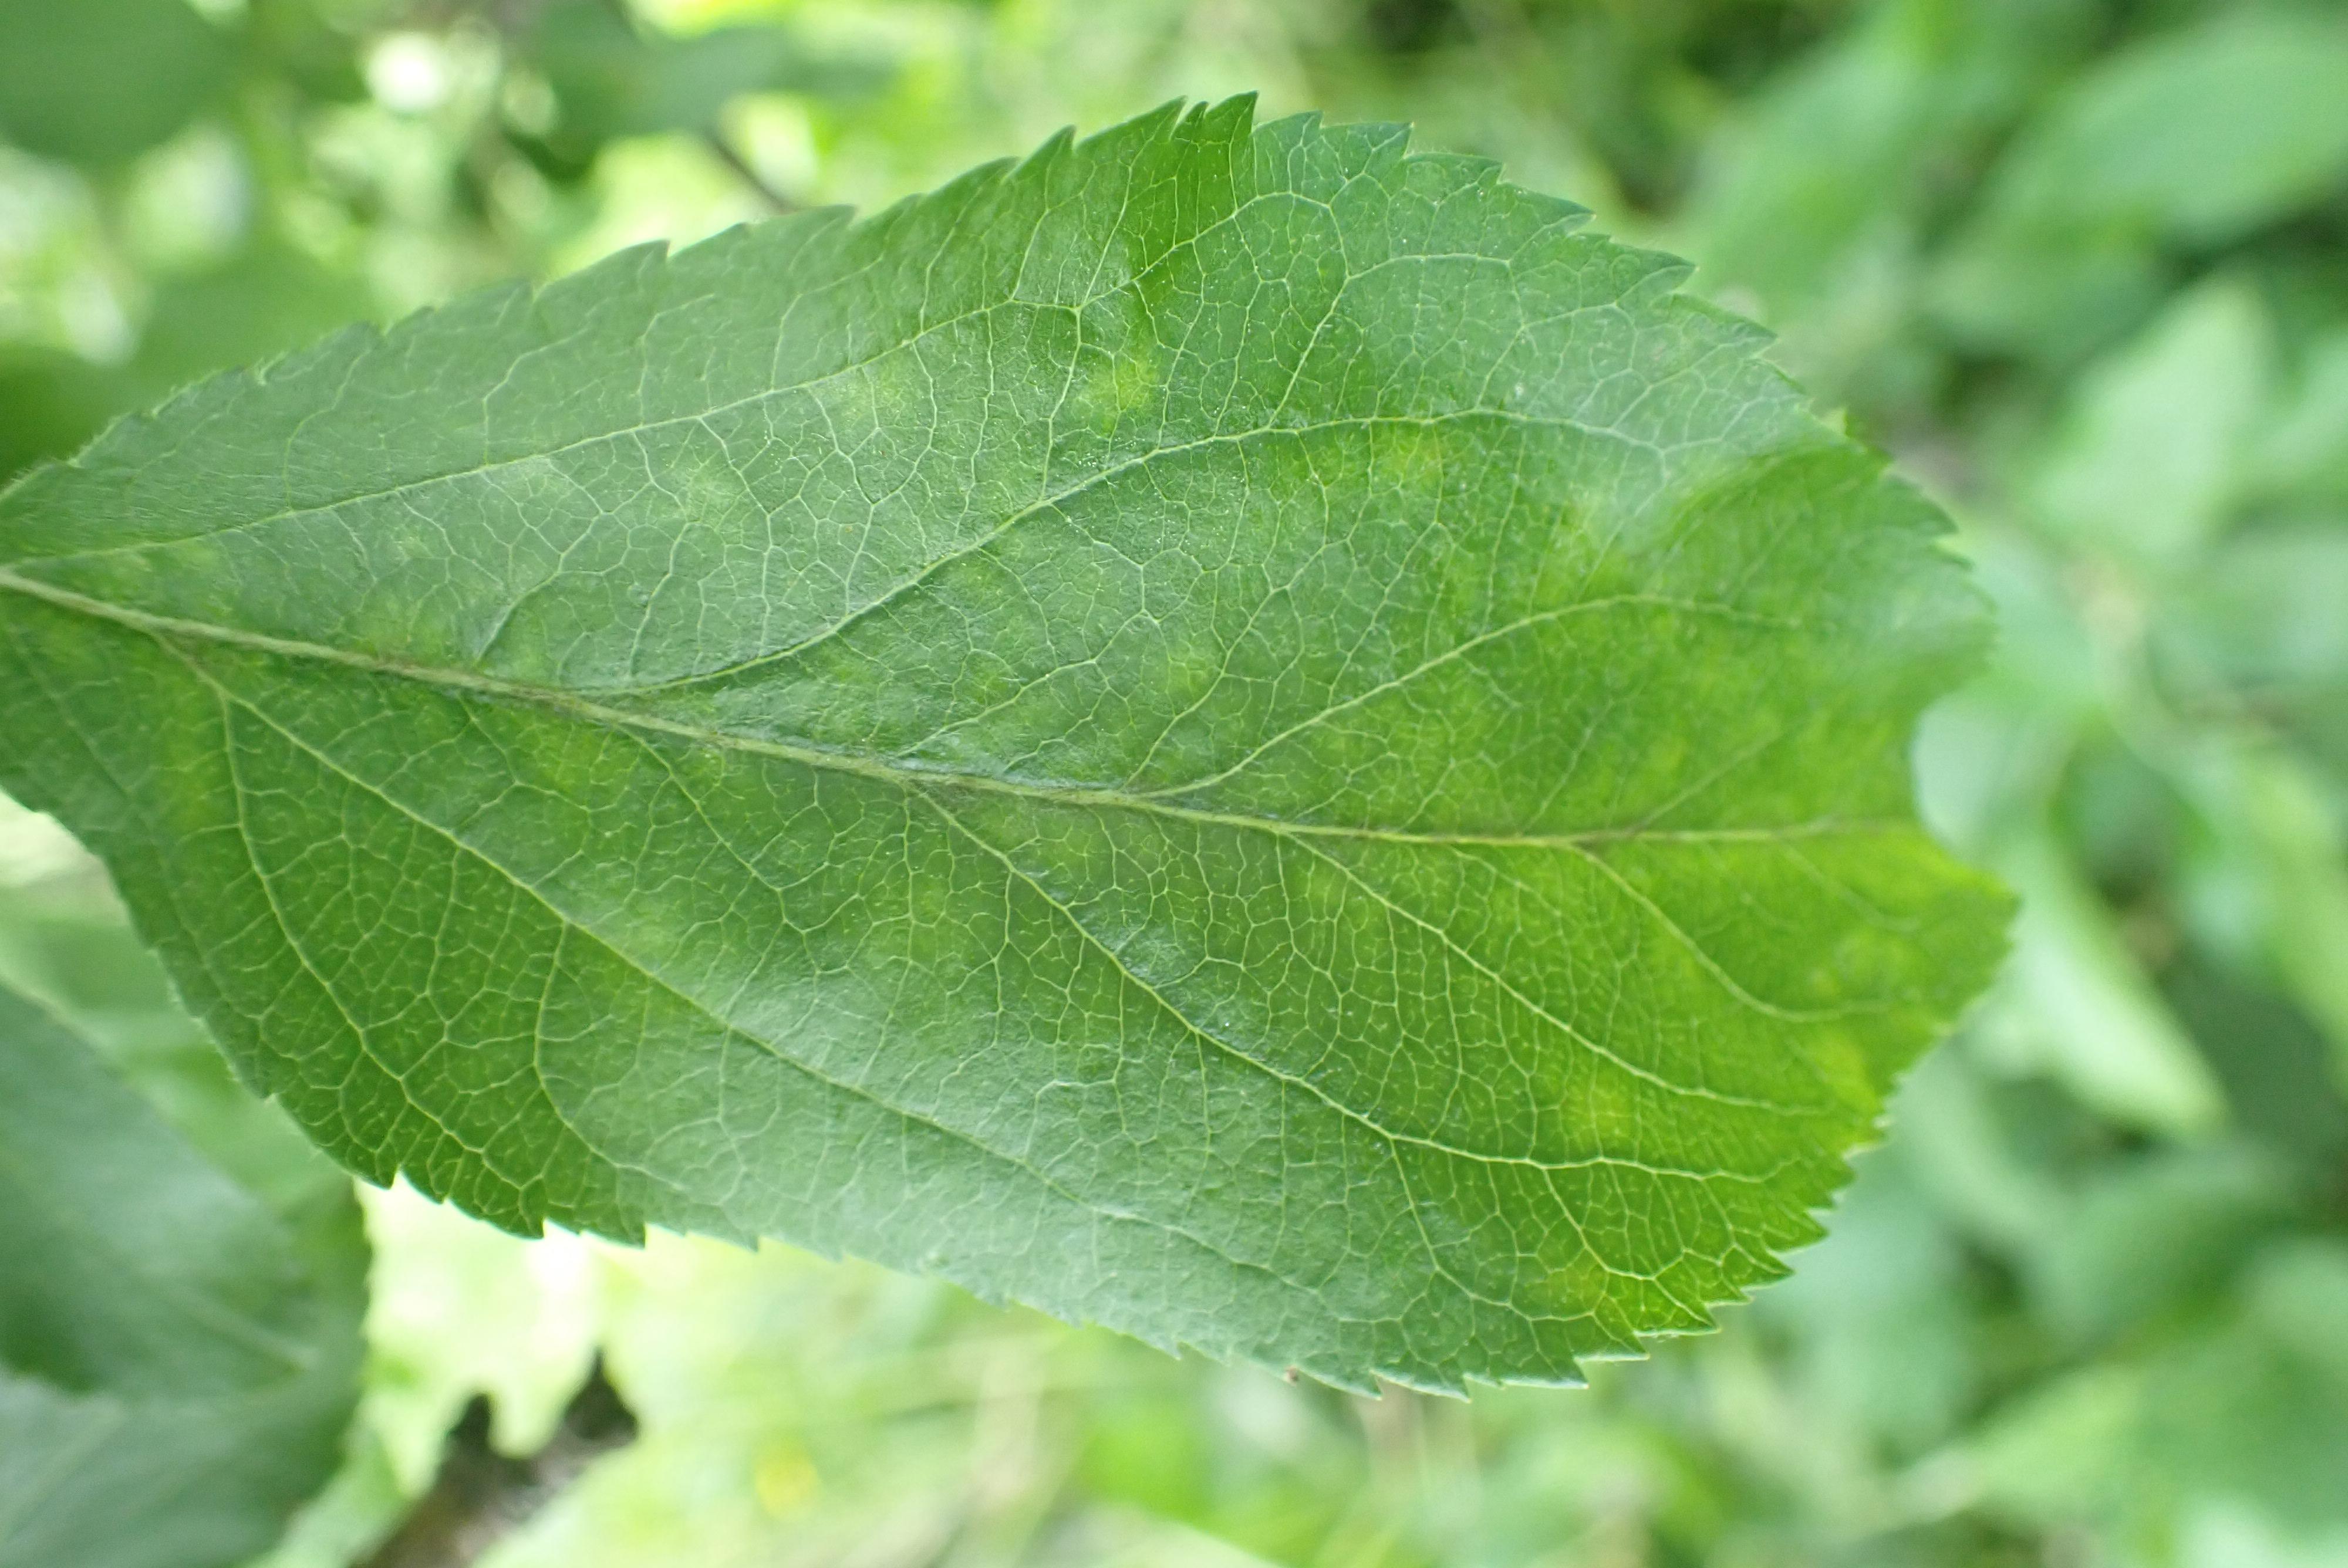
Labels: scab